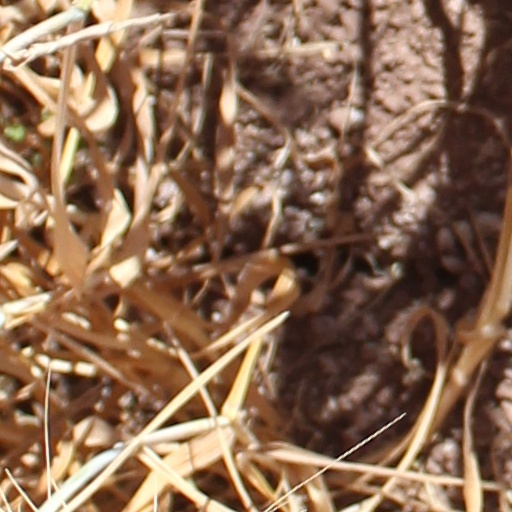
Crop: wheat